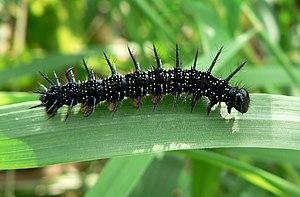
La proxiphotographie ou « photographie de près » est l'ensemble des techniques photographiques permettant de photographier des sujets de petite taille sans atteindre la macrophotographie. On parle souvent dans ce cas d'un gros plan. Une définition plus précise limite la proxiphotographie aux grandissements compris entre 1:10 et 1:1.